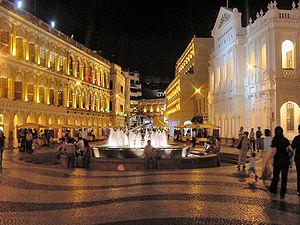
Macao /ma.ka.o/, officiellement Région administrative spéciale de Macao de la république populaire de Chine, est une région administrative spéciale de la république populaire de Chine depuis le 20 décembre 1999. Auparavant, Macao a été colonisé et administré par le Portugal durant plus de 400 ans et est considéré comme le dernier comptoir ainsi que la dernière colonie européenne en Chine et en Asie.